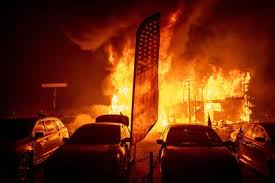
Label: urban_fire